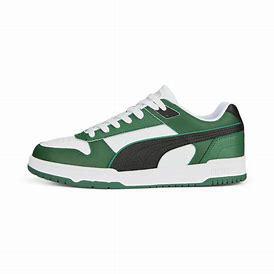
Brand: Puma
Model: RBD Game